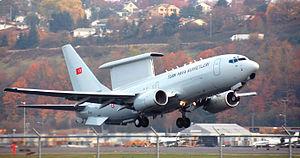
L’armée turque ou les forces armées turques est composée de l'armée de terre, de la force aérienne, de la marine nationale, de la gendarmerie et des garde-côtes. Elle est la deuxième armée en effectifs de l’OTAN après l’armée américaine et la huitième armée du monde en effectifs au niveau mondial. De manière historique, elle occupe une place particulière en Turquie. Son rôle dans la vie politique, bien qu'encore important, a été réduit par les réformes adoptées par la Grande Assemblée nationale de Turquie depuis juillet 2003 et depuis la tentative de coup d'État militaire de juillet 2016.
Le Boeing 737 AEW&C est un appareil dérivé du Boeing 737.
La Türk Hava Kuvvetleri est la force aérienne et spatiale de la Turquie. Elle fait partie des forces armées turques. Elle dispose d'un nombre significatif d'appareils relativement agés.